Marie-Thérèse Maurette

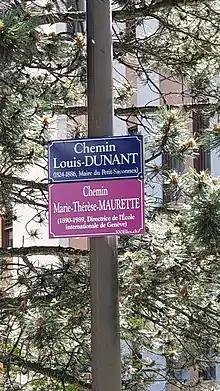
100elles-20190531-Chemin Marie-Thérèse Maurette-Chemin Louis Dunant

Marie-Thérèse Maurette (September 28, 1890 – June 25, 1989) was a French educator who for twenty years (1929-1949) was the director of the International School of Geneva (Ecole Internationale de Genève, often referred to as Ecolint), the world's oldest international school. She was the author of an original pedagogy of peace inspired by the international institutions present in Geneva: the League of Nations and International Labour Organization. Her pedagogy is the basis for the International Baccalaureate.